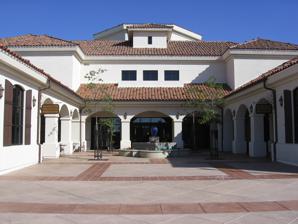
Building: Camarillo Public Library
Country: United States of America
Year built: 2007
Library in Camarillo, California, US Main entrance, The City of Camarillo Public Library The City of Camarillo Public Library serves the residents of Camarillo, California . Camarillo Public Library will issue a free library card to any applicant with acceptable identification, as provided in the library's registration policy. Camarillo Public Library is located at 4101 Las Posas Road , on the corner of Las Posas Road and Fieldgate Drive. History The first library in Camarillo, which opened in 1895, consisted of a set of readers in a hallway at Pleasant Valley School. On April 8, 1915, Adolfo Camarillo spoke at a public hearing before the Ventura County Board of Supervisors in favor of establishing a countywide library system. The Camarillo Branch of the Ventura County Free Library opened on January 6, 1919, with a collection of 75 books. It was located in Mr. Israel Hernandez's Camarillo Mercantile Company until 1920, when it moved to a room in the Conejo Inn, owned by Mr. & Mrs. F.B. Merrill who welcomed borrowers anytime. After the Inn went out of business in 1931, Mrs. Ruth Fellows offered her sun porch as a temporary library. In December 1933, Adele Flynn became the Branch Library Assistant and moved the collection of 350 books to a cubbyhole in the post office and then to the Cawelti building. It was open for 2 hours on Mondays and Fridays. From April 1, 1941, to 1962, the library was located in a room in the new Community Center on Ventura Boulevard . The collection grew to 8,000 books. The two most popular library books in 1952 were The Caine Mutiny and The Old Man and the Sea . On May 18, 1962, a new branch was dedicated at Dizdar Park with room for 15,000 books, and a large reading area. Adele Flynn became the Children's Librarian and organized storytimes, the annual summer reading program , and other events to attract children to the library. On October 27, 1974, the library opened at 3100 Ponderosa Drive. Additionally, The Friends of the Camarillo Library was organized that year. The computerized circulation system was installed in 1982, replacing the card catalogue . The internet center for public use was dedicated in January, 1999. By 2007, the collection had grown to 120,000 items that included video cassettes , DVDs , music CDs , audiobooks , periodicals , and books. On March 31, 2007, the library opened in a state-of-the-art building at 4101 Las Posas Road . On October 13, 2010, the Camarillo City Council voted to leave the Ventura County Library system, and the City of Camarillo Public Library opened as a municipal library on January 3, 2011. Architects The library was designed by Charles Walton & Associates (CWA). The chief architect was James Nadini. Judy Van Wyk was the interior designer for the project. Children's Room entrance Non-fiction collection Esper A. Petersen Foundation Study Center Financing The building was funded by a grant of $15,621,473 from the California Public Library Construction & Renovation Act of 2000 and $11 million from the City of Camarillo. The Esper A. Petersen Foundation provided a $375,000 grant for the Esper A. Petersen Foundation Study Center. Size The current library location is four times larger than the old building that opened in 1974. The 65,621-square-foot (6,096.4 m 2 ) building includes the Friends of the Camarillo Library Book store, Giant Steps Cafe, an Adult Literacy Center , the library community room, a board room, a conference room , a technology lab, five study rooms, and the Esper A. Petersen Foundation Study Center. Books & Materials For the opening of the new building on March 31, 2007, 40,000 items were added to the 120,000 items that had been housed in the previous building. In 2008, the collection grew to 176,000 items. Since opening as a municipal library, the collection has grown to over 209,000 items. The library also subscribes to a variety of electronic databases , which provide patrons with remote access to thousands of periodical articles, e-books , e-audiobooks, online music, and more. Furthermore, the library houses, on loan, the Ventura County Genealogical Society's reference collection. Technology The library has 54 computers that are internet accessible , wireless internet access throughout the building, and a technology lab with six computers. The library also uses RFID in concert with self checkout computers. Artwork The pirate ship, book columns, and all of the artwork was created by Scenario Design, Inc. , who has also produced work for Disneyland . The plaques next to each of the works of art give information about the inspiration for the piece and the name of the artist. The California Mission style tiles were made by the California Tile Company. The fountain, tile "carpets", and peacock were inspired by 1930s era Malibu tile, seen at the Adamson House in Malibu. Young Adult Room ceiling Audio-Visual Room ceiling References